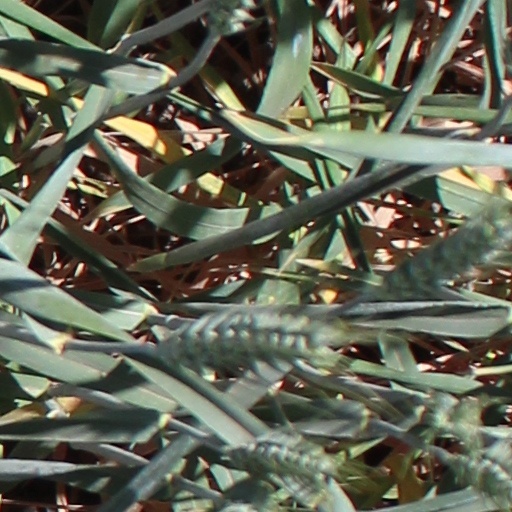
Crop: wheat